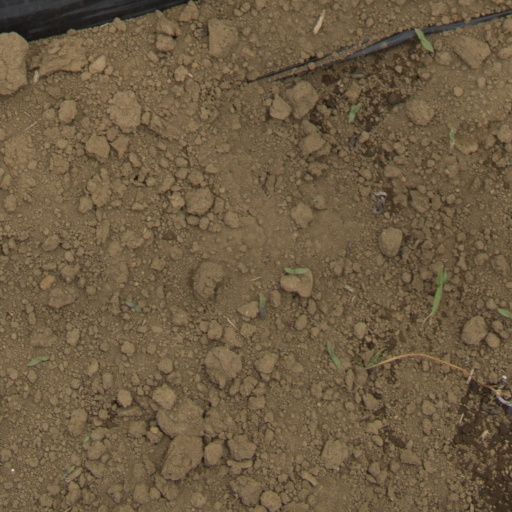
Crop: Jerusalem artichoke